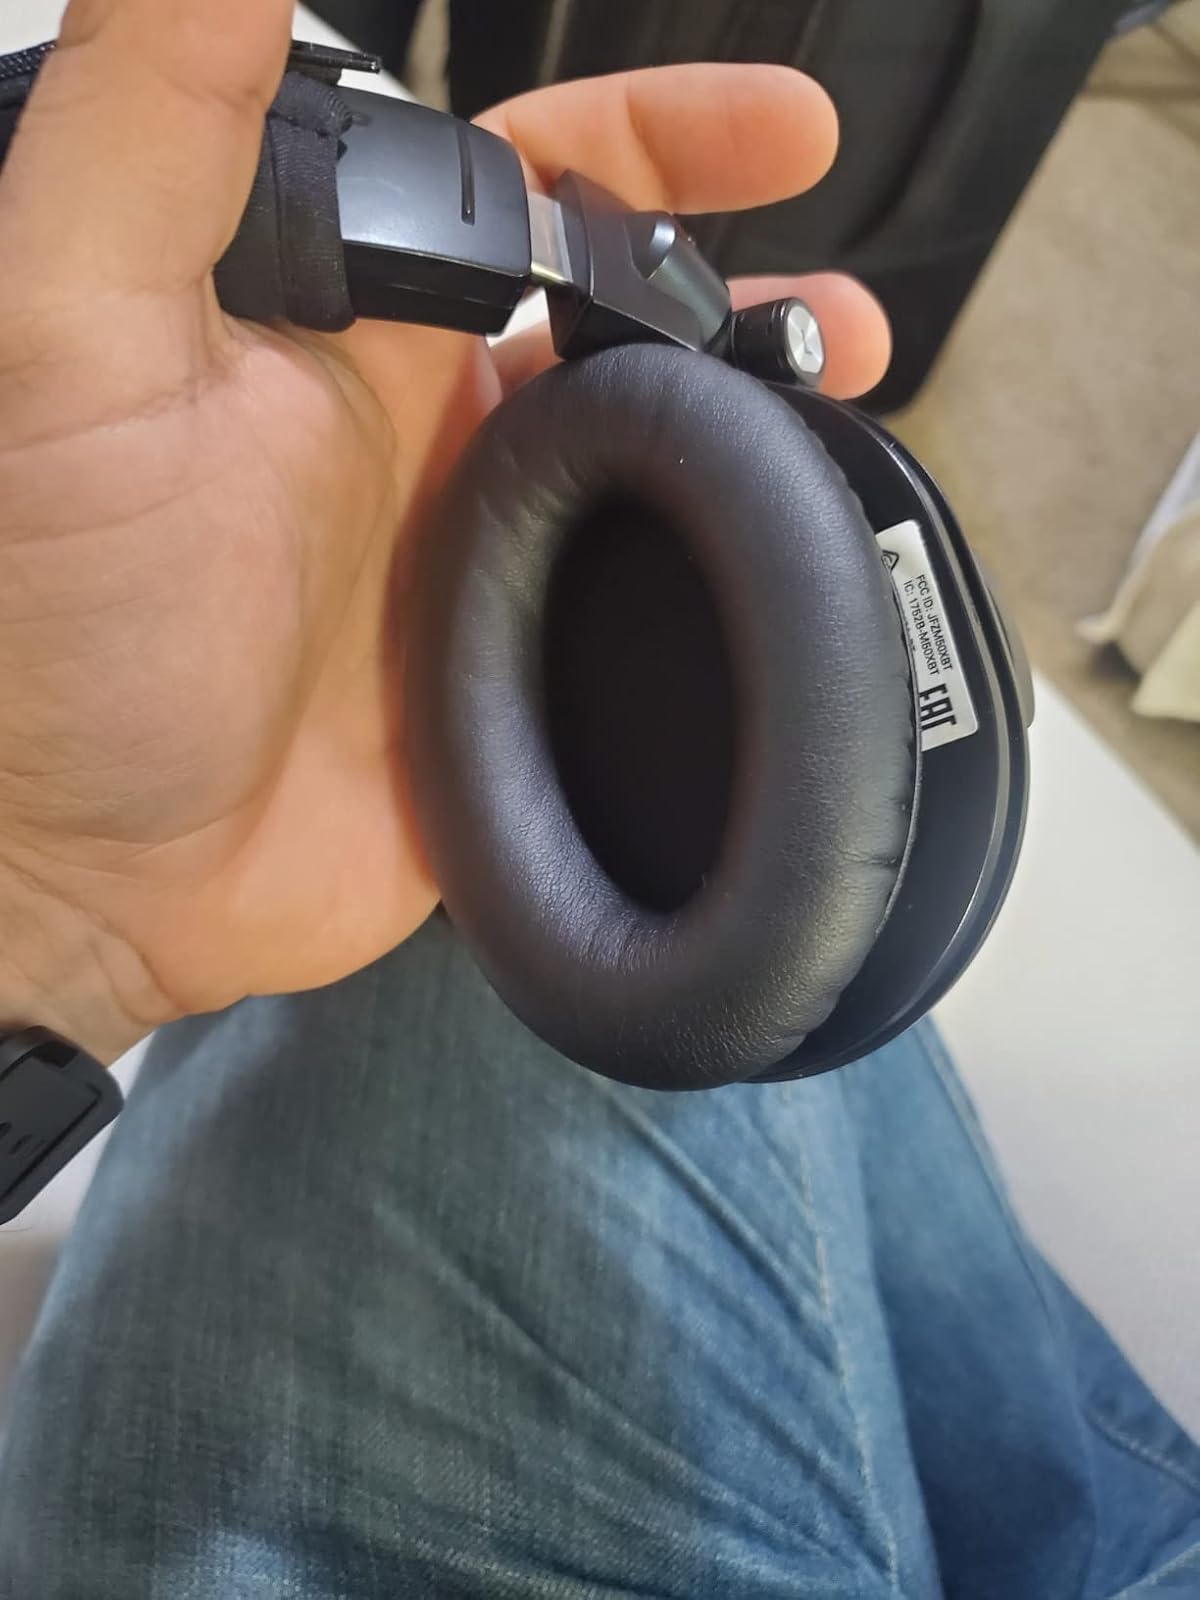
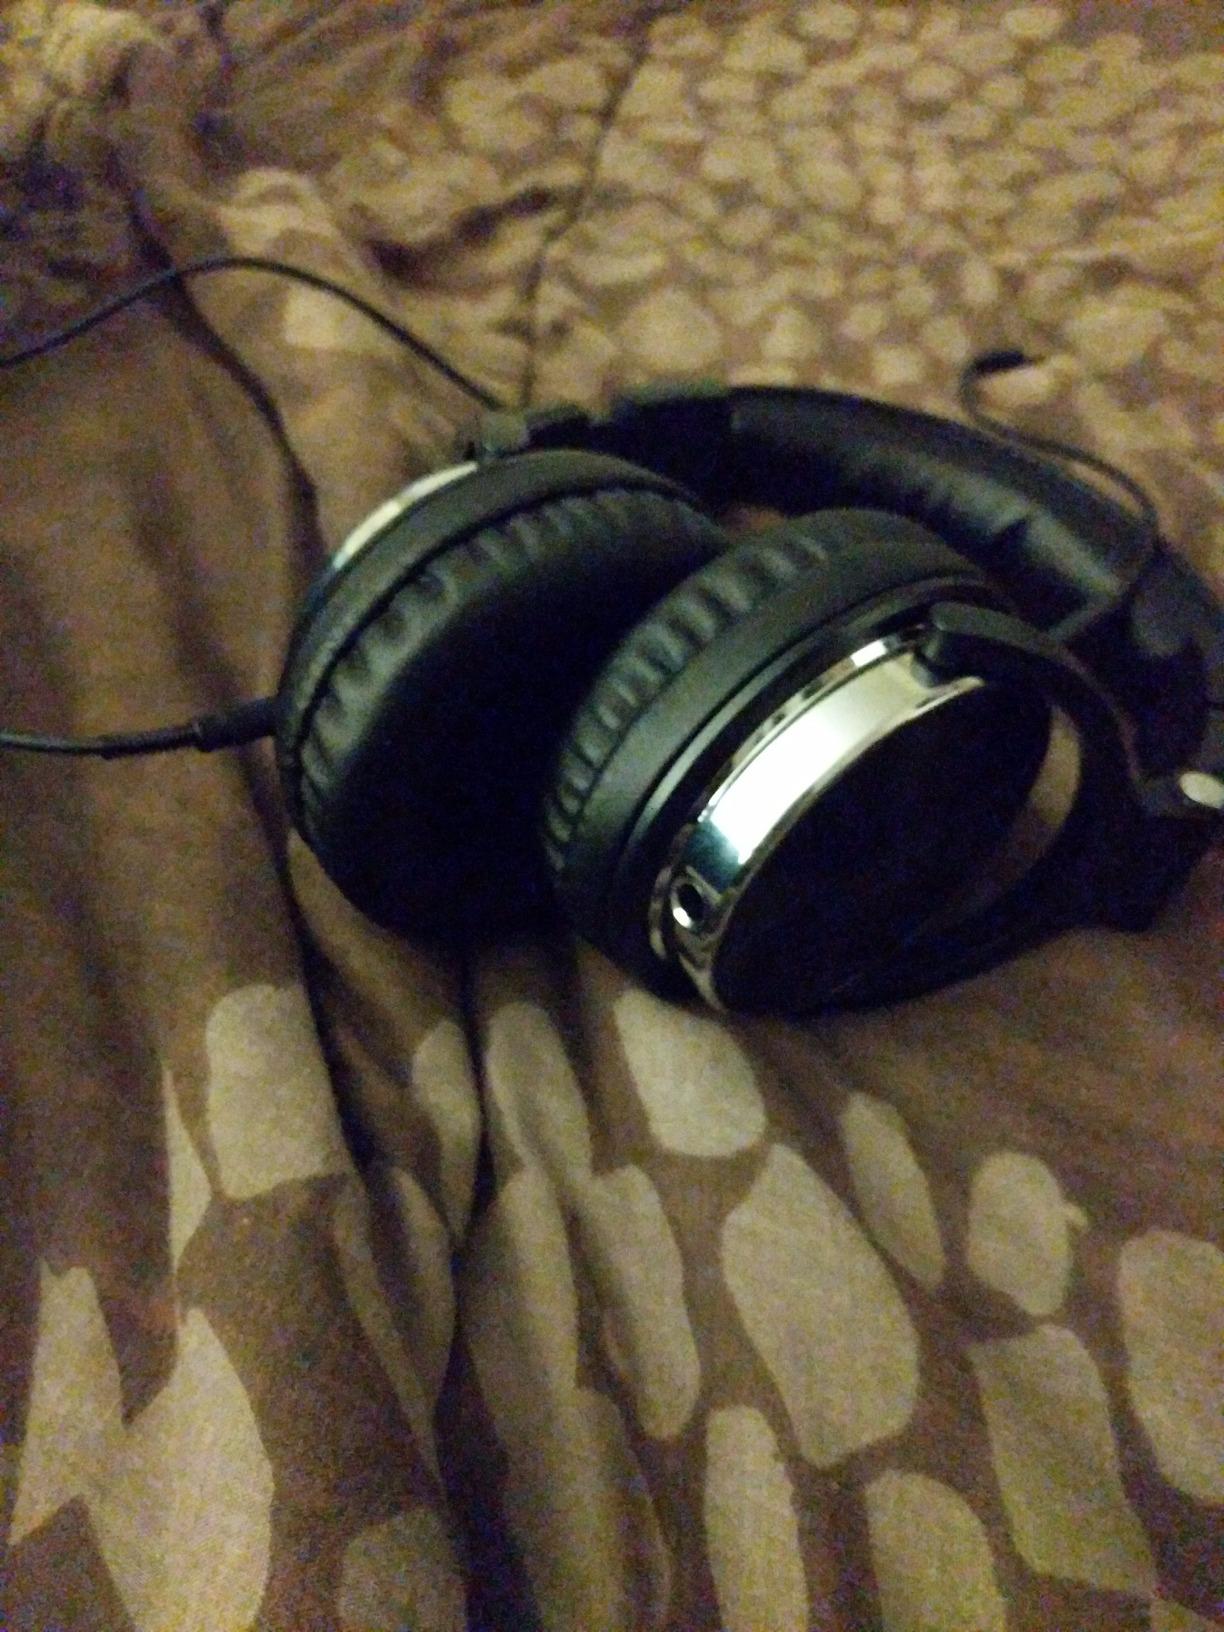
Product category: headphones
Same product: no